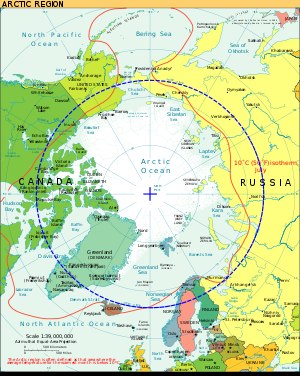
Nordlige polarcirkel
Kort af Arktis med polarcirklen markeret med blåt
"Den nordlige polarcirkel er en af Jordens fem store breddekredse. Den nordlige polarcirkel ligger på breddegrad 66° 33'39"" nord for ækvator. Området nord for cirklen kaldes Arktis, mens området umiddelbart syd for kaldes den nordlige tempererede klimazone. På den sydlige halvkugle kaldes den tilsvarende breddekreds for den sydlige polarcirkel.